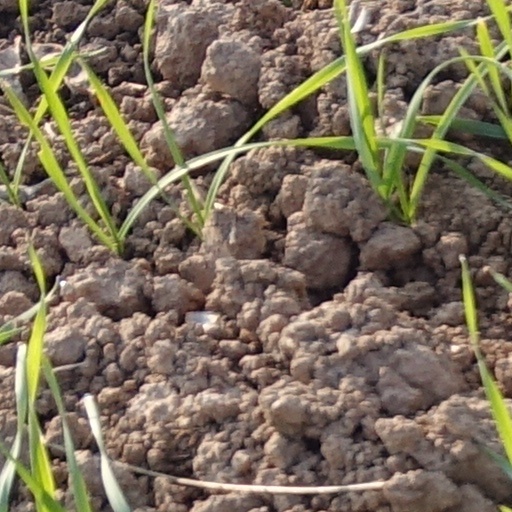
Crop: wheat